Porta-Color

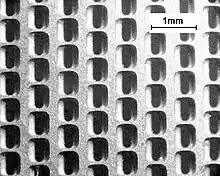
Close-up of a slot mask

General Electric (GE) had been working on a variety of systems that would allow them to introduce color sets that did not rely on the shadow mask patents. Through the 1950s they had put considerable effort into the Penetron concept, but were never able to make it work as a basic color television, and started looking for alternate arrangements. GE eventually improved on the basic shadow mask system with a simple change to layout.